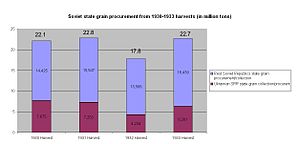
Holodomor / Hungersnød eller folkedrab
Sovjetunionens høstudbytte i 1930 - 1931 - 1932 - 1933